London Motorfair

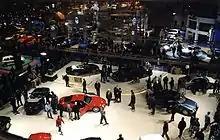
London Motor Show 1999

The show ran from 20 to 31 October, and included "Classic Car Day" (26 October 26) and special "Motorsport Days" (27–28 October).